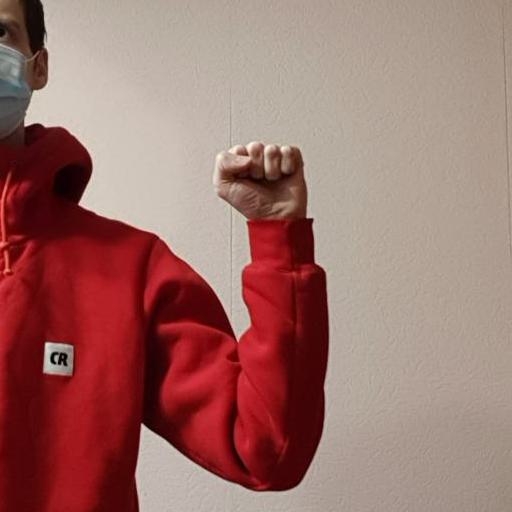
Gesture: fist